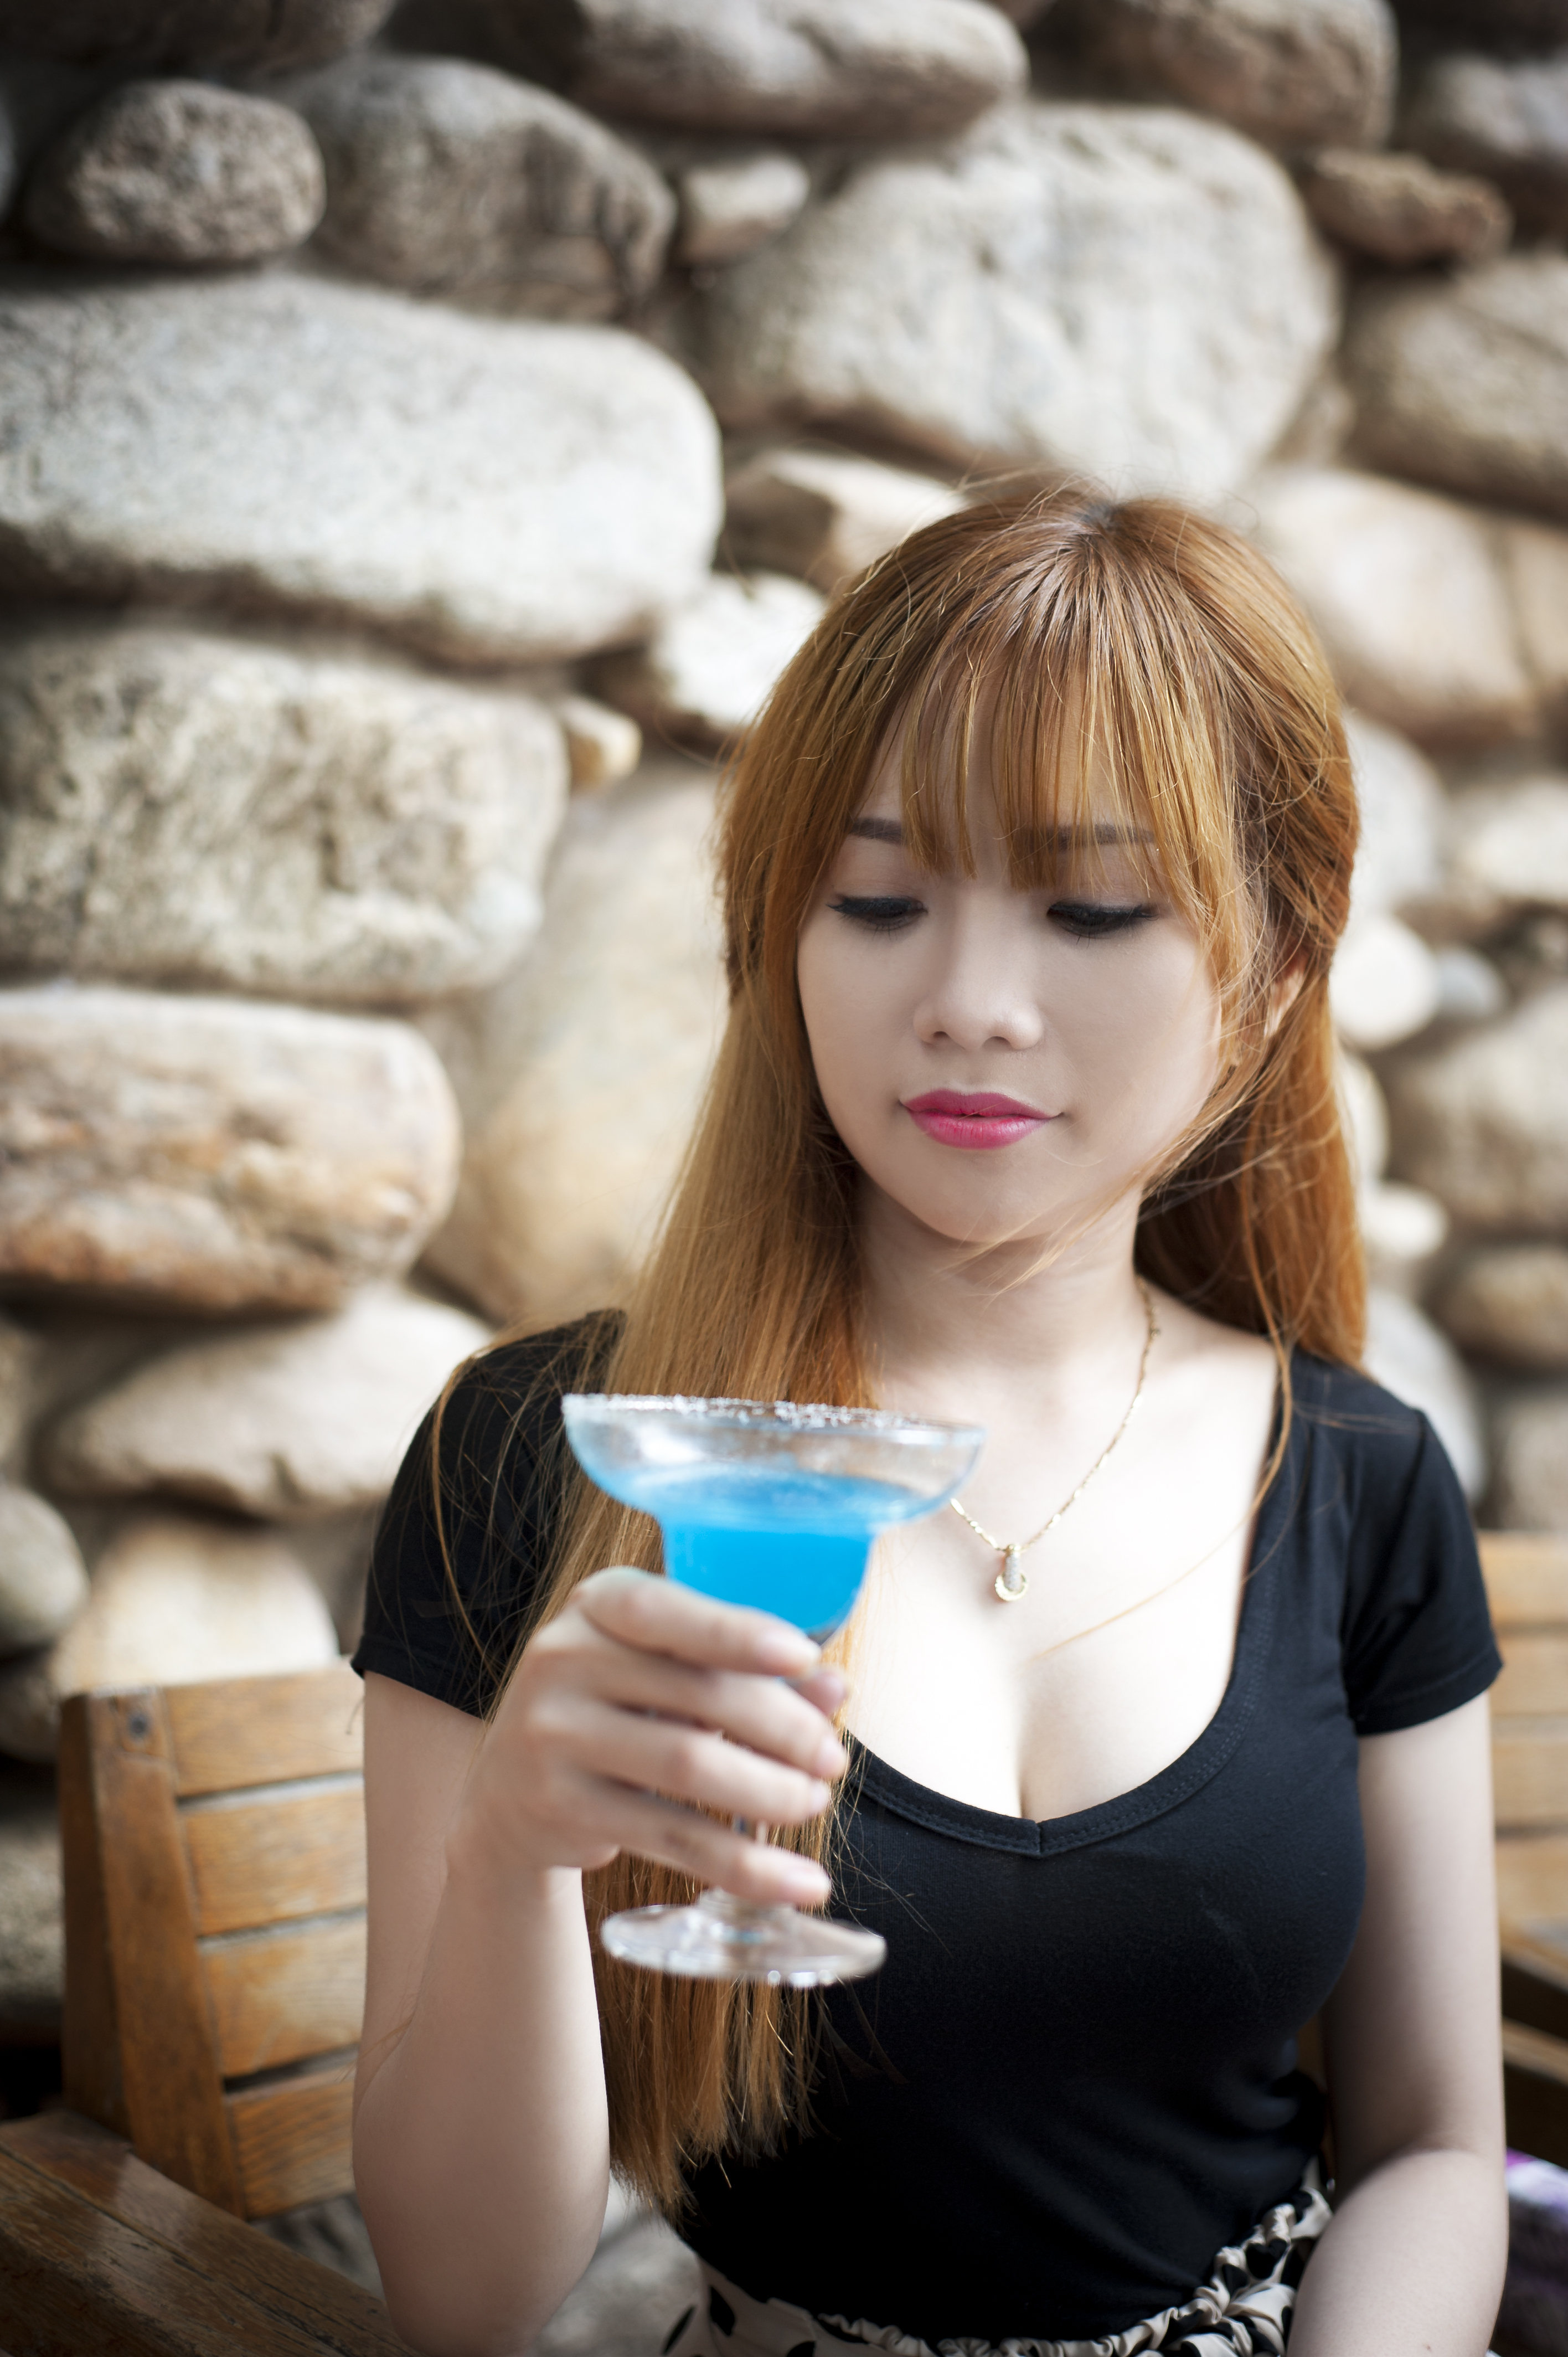
person, girl, woman, hair, portrait, model, fashion, clothing, lady, hairstyle, dress, eye, glasses, photograph, skin, beauty, blond, costume, sweetness, photo shoot, brown hair, portrait photography